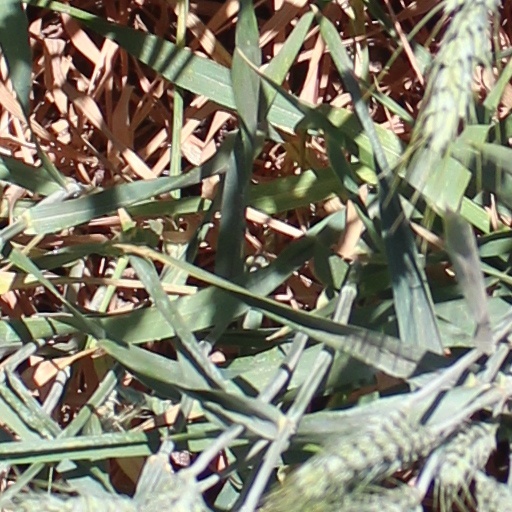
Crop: wheat